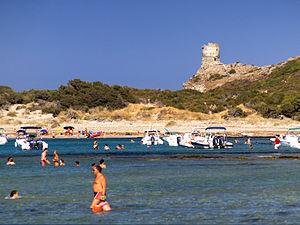
Rogliano (Corse) - Tour d'Agnello et la plage de Cala
Cette liste recense 83 tours génoises de Corse, soit 36 en Corse-du-Sud et 47 en Haute-Corse. Celles-ci sont présentées dans le sens horaire, en fonction de leur implantation, sur le littoral ou pas, depuis l'extrémité Nord de l'île. N'ont été retenues que les tours portées sur les cartes IGN, y compris celles qui sont aujourd'hui ruinées.
Rogliano est une commune française située dans la circonscription départementale de la Haute-Corse et le territoire de la collectivité de Corse. Elle appartient à l'ancienne piève de Luri et est historiquement le chef-lieu du Cap Corse.